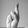
ASL letter: R